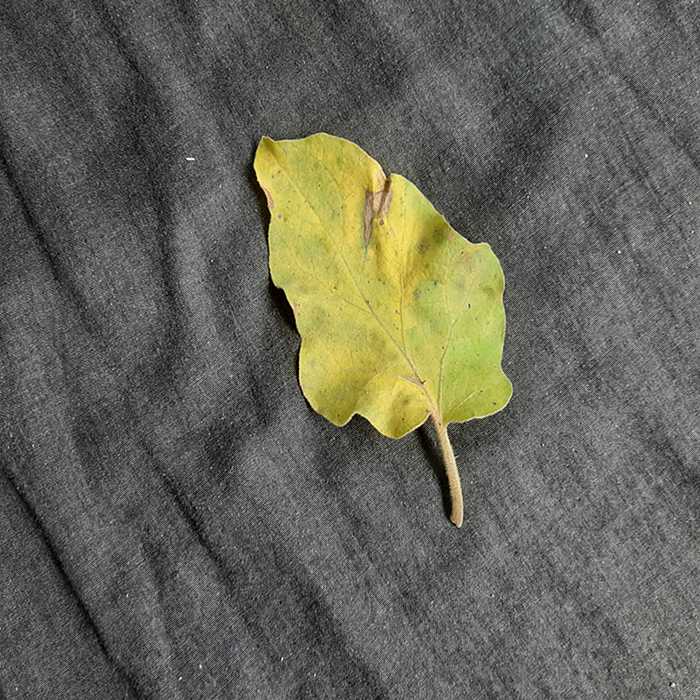
Plant: Eggplant
Label: Eggplant verticillium wilt